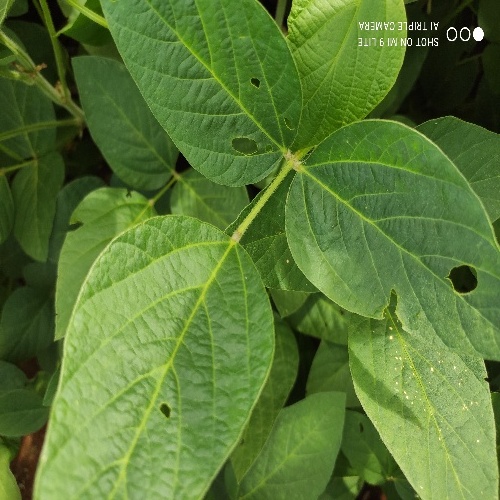
Label: Diabrotica_speciosa